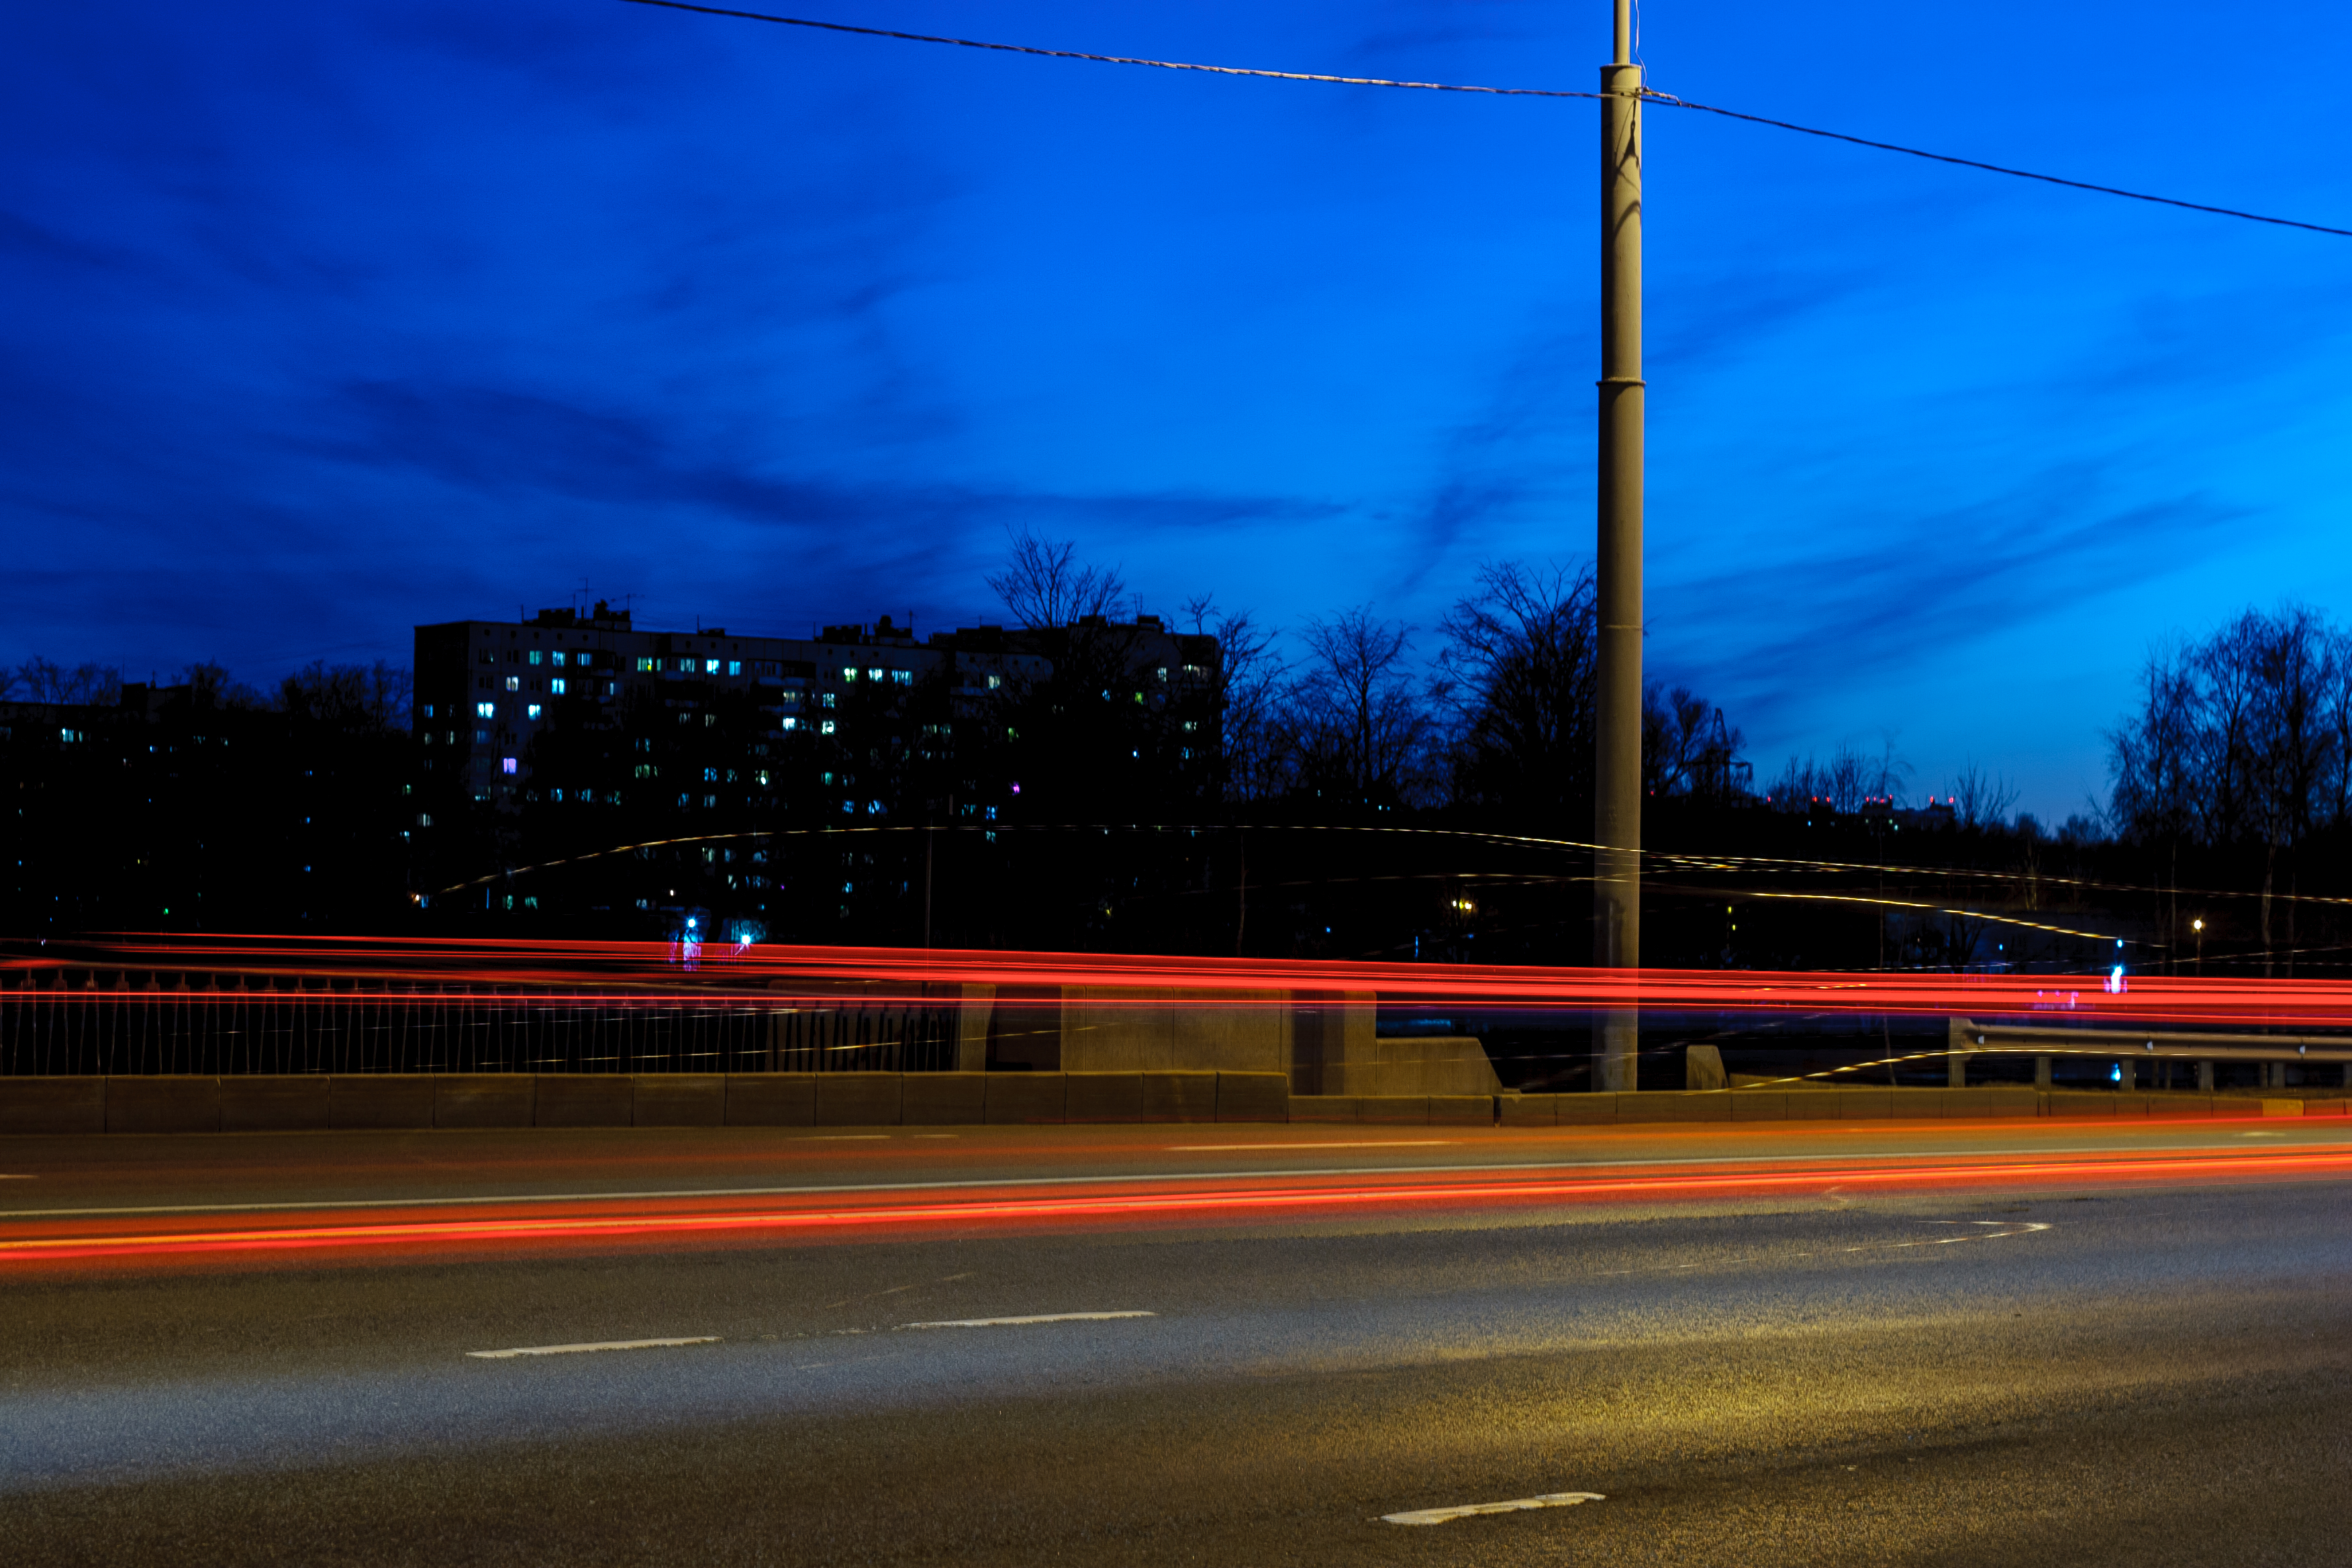
images, sky, cloud, automotive lighting, building, road surface, asphalt, street light, plant, electricity, tree, thoroughfare, dusk, overhead power line, road, Tints and shades, landscape, city, horizon, public utility, midnight, electric blue, headlamp, rolling, lane, darkness, signaling device, highway, electrical supply, evening, street, freeway, light fixture, reflection, intersection, night, suburb, downtown, traffic, winter, road trip, transport, overpass, wire